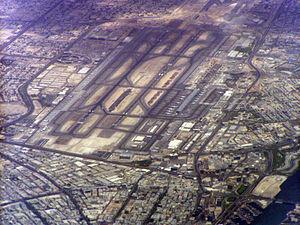
L’aéroport international de Dubaï, code AITA : DXB • code OACI : OMDB, est un aéroport des Émirats arabes unis, desservant la ville de Dubaï et le plus important du pays.